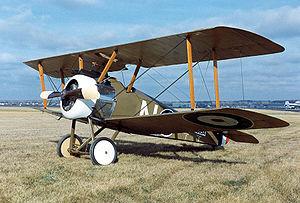
Le Royal Flying Corps était le corps aérien de la British Army durant la plus grande partie de la Première Guerre mondiale.